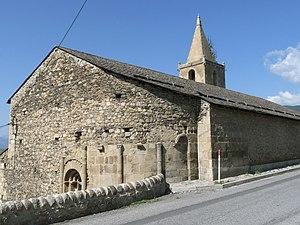
Eglise d'Enveitg, Pyrénées-Orientales, France